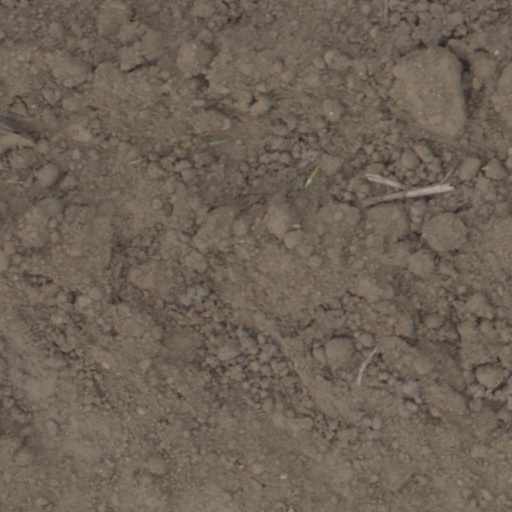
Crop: wheat